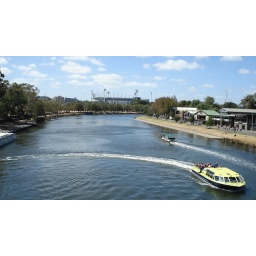
Yarra river with the cricket ground in the background